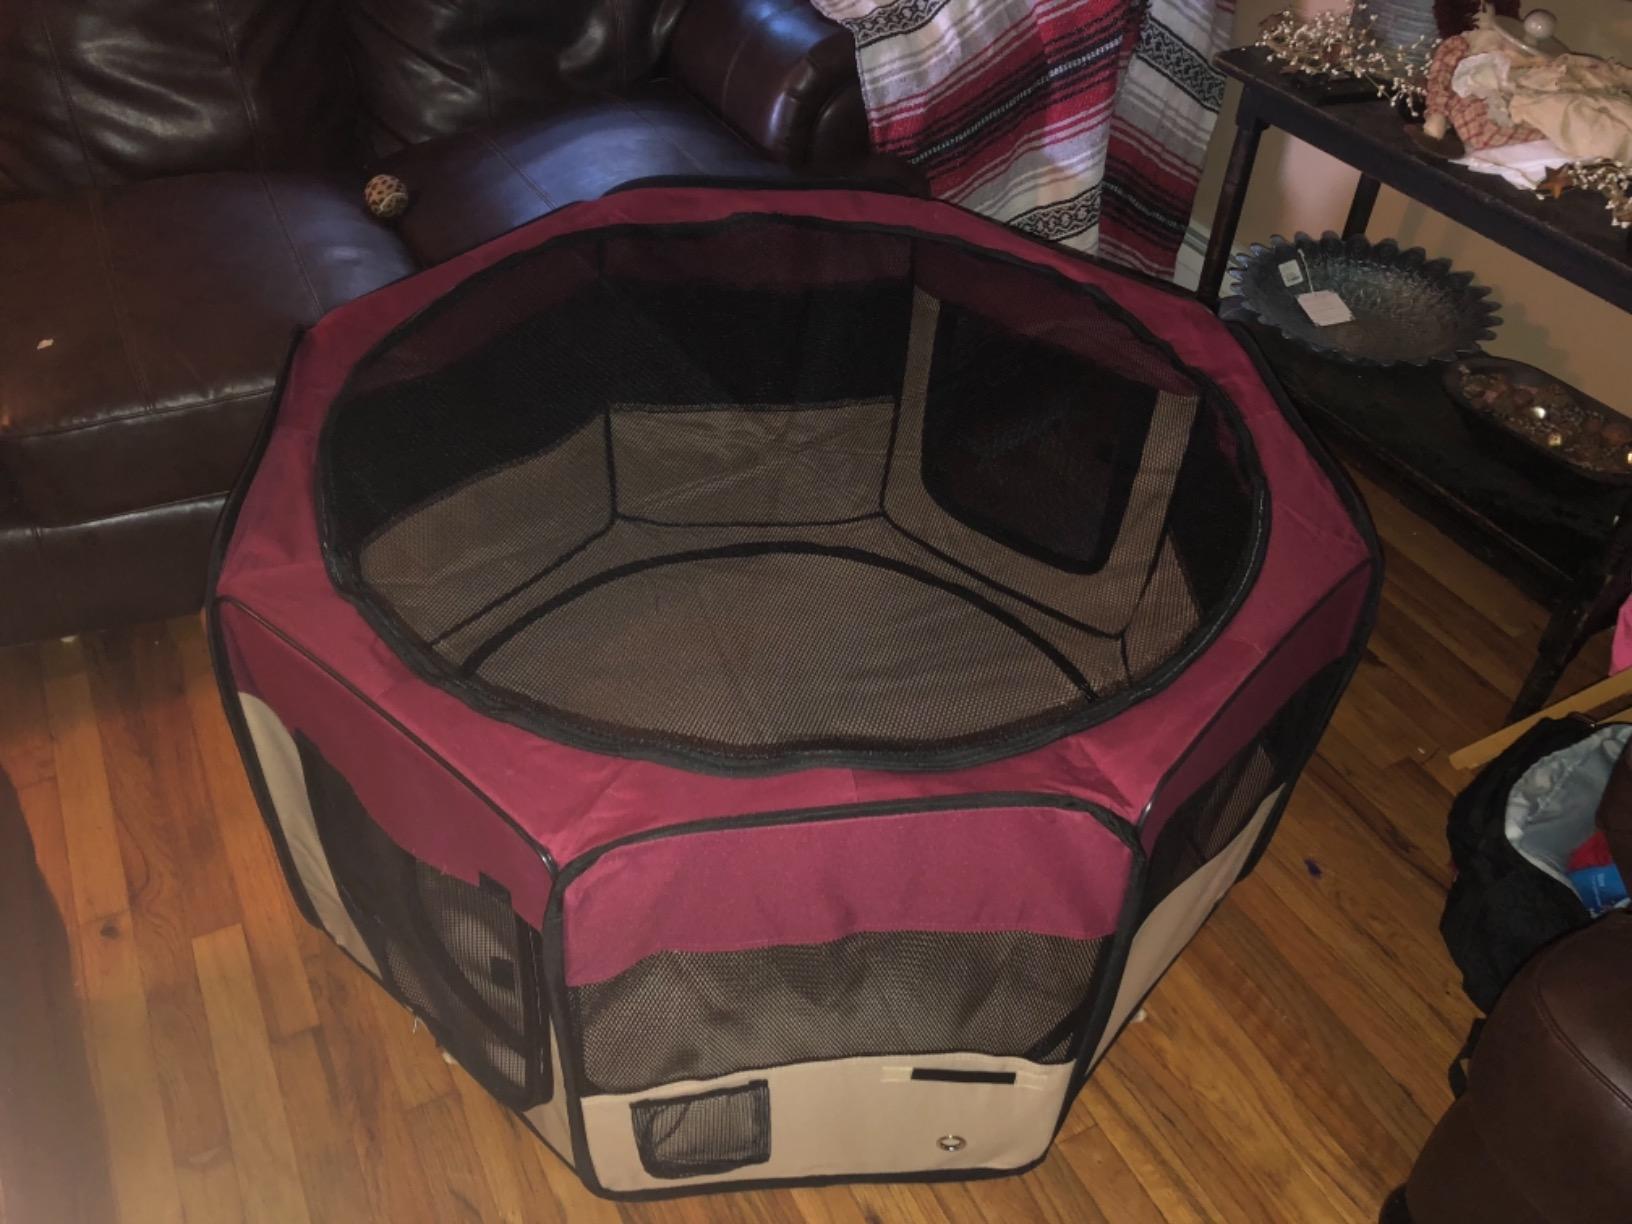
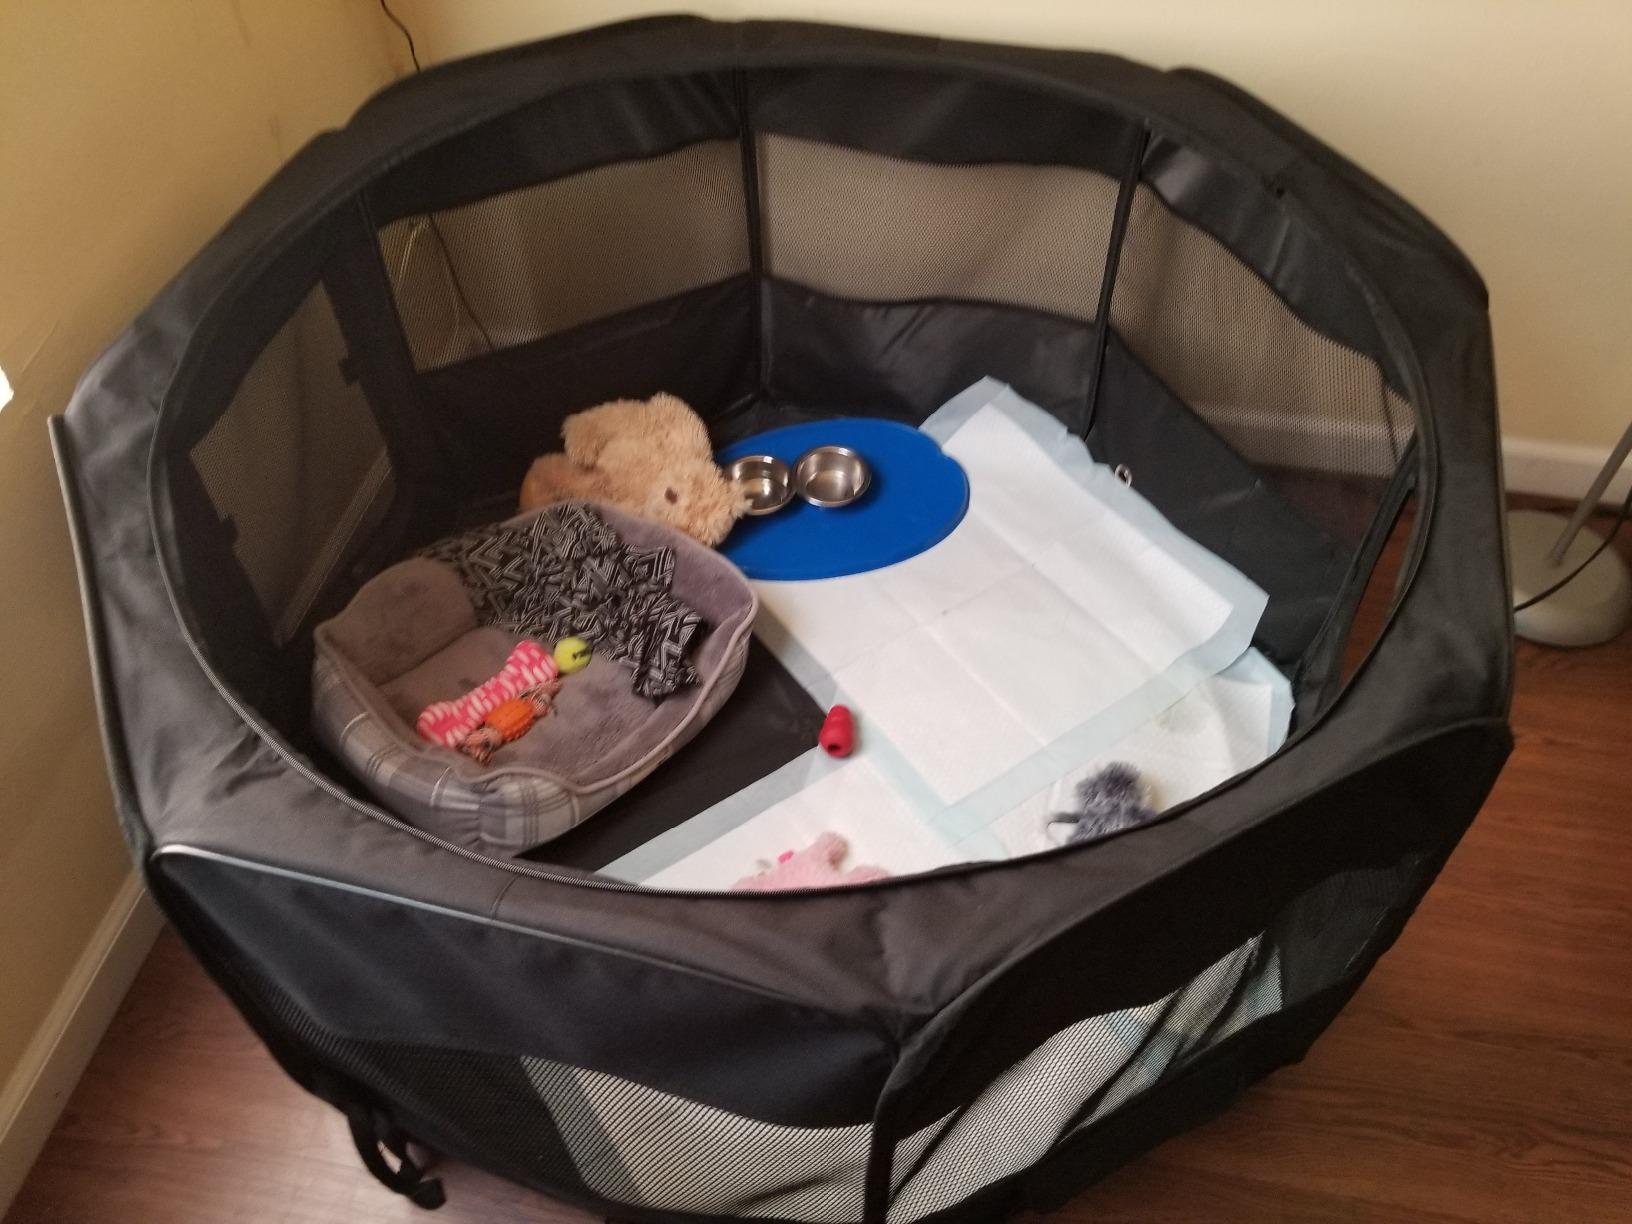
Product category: items_kennel
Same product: no